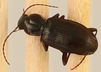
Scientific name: Calathus advena
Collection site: Rocky Mountains NEON (RMNP), plot RMNP_007